Juha Pylväs

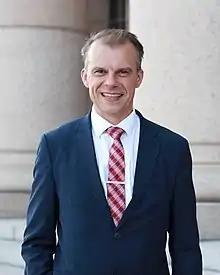

Juha Pylväs (born 24 March 1971) is a Finnish politician currently serving in the Parliament of Finland for the Centre Party at the Oulu constituency. He is the current Chair of the parliamentary group of the Centre Party.